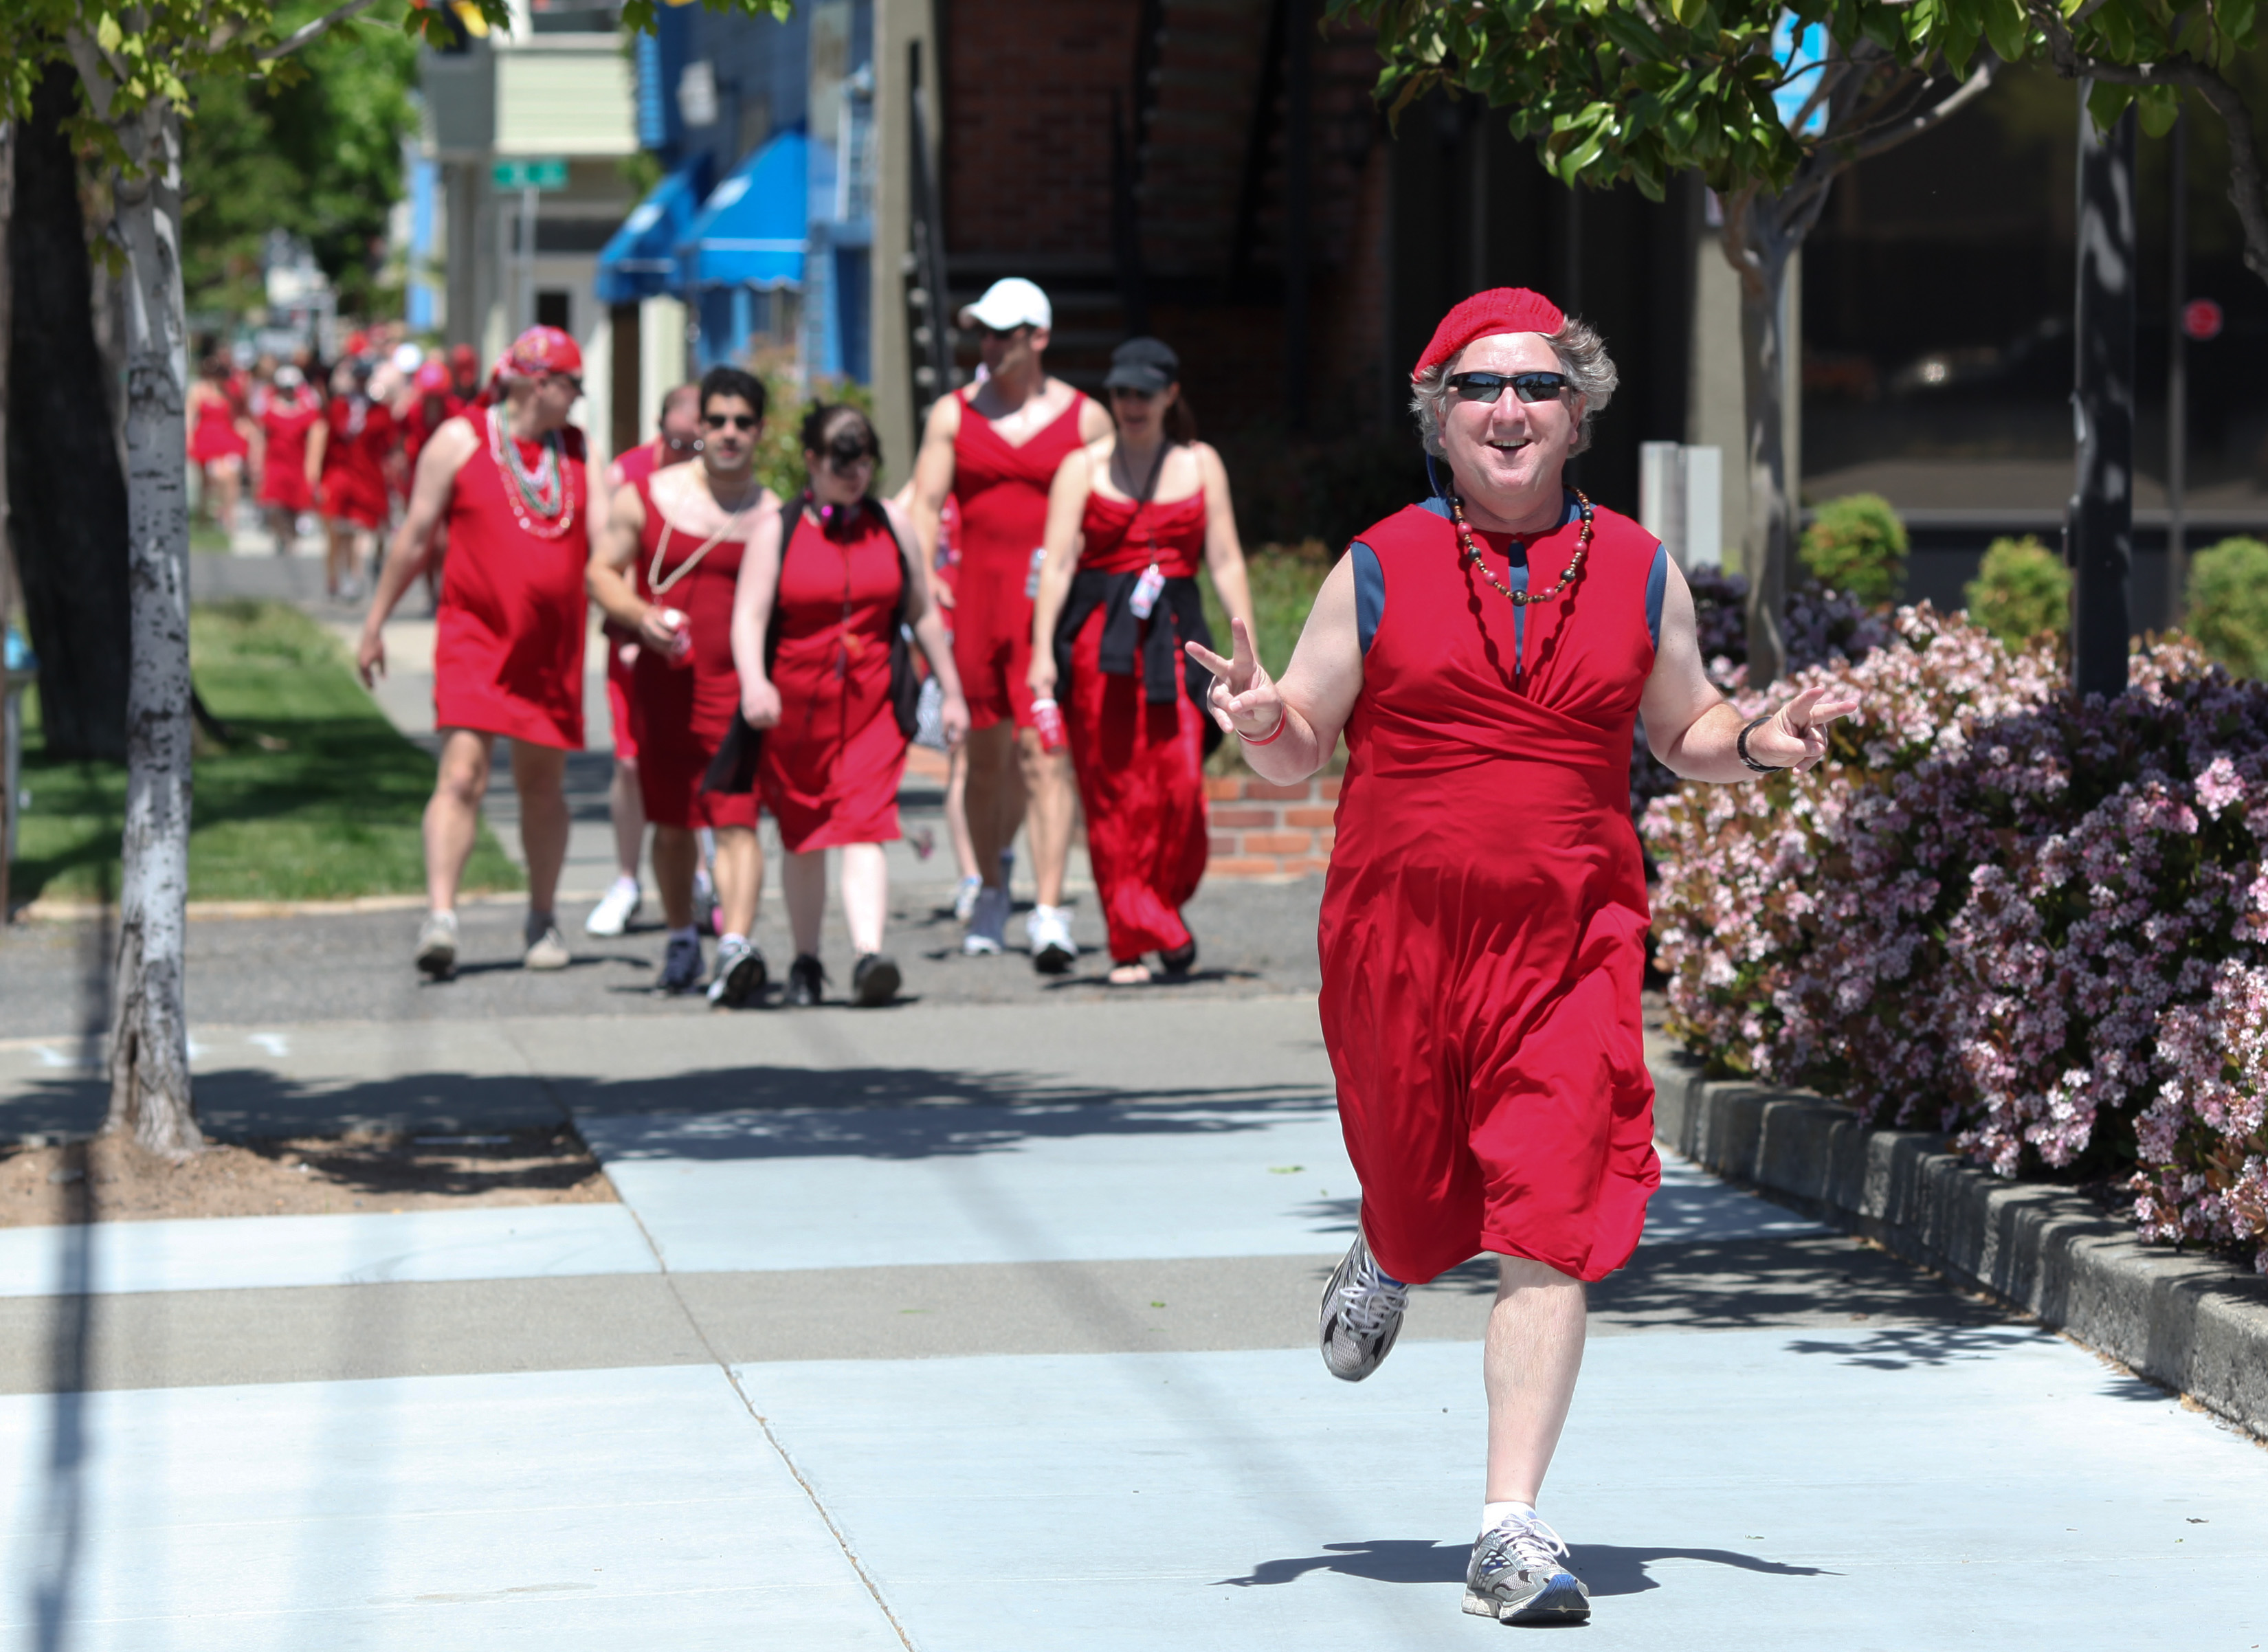
spring, fashion, festival, sacramento, h3, hashhouseharriers, reddressrun